Marooned (1969 film)

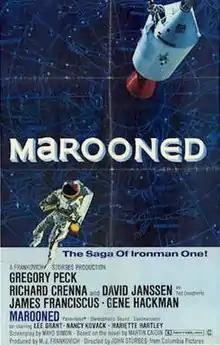
Theatrical release poster

Marooned is a 1969 American science-fiction film directed by John Sturges and starring Gregory Peck, Richard Crenna, David Janssen, James Franciscus, and Gene Hackman about three astronauts who are trapped and slowly suffocating in space. It was based on the 1964 novel "Marooned" by Martin Caidin. While the original novel was based on the single-pilot Project Mercury, the film depicted an Apollo command and service module with three astronauts and a space station resembling Skylab. Caidin acted as technical adviser and updated the novel, incorporating appropriate material from the original version.